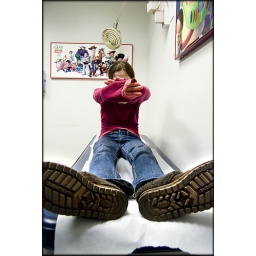
Bossy's daughter is no stranger to the exam table in her plastic surgeon's office.